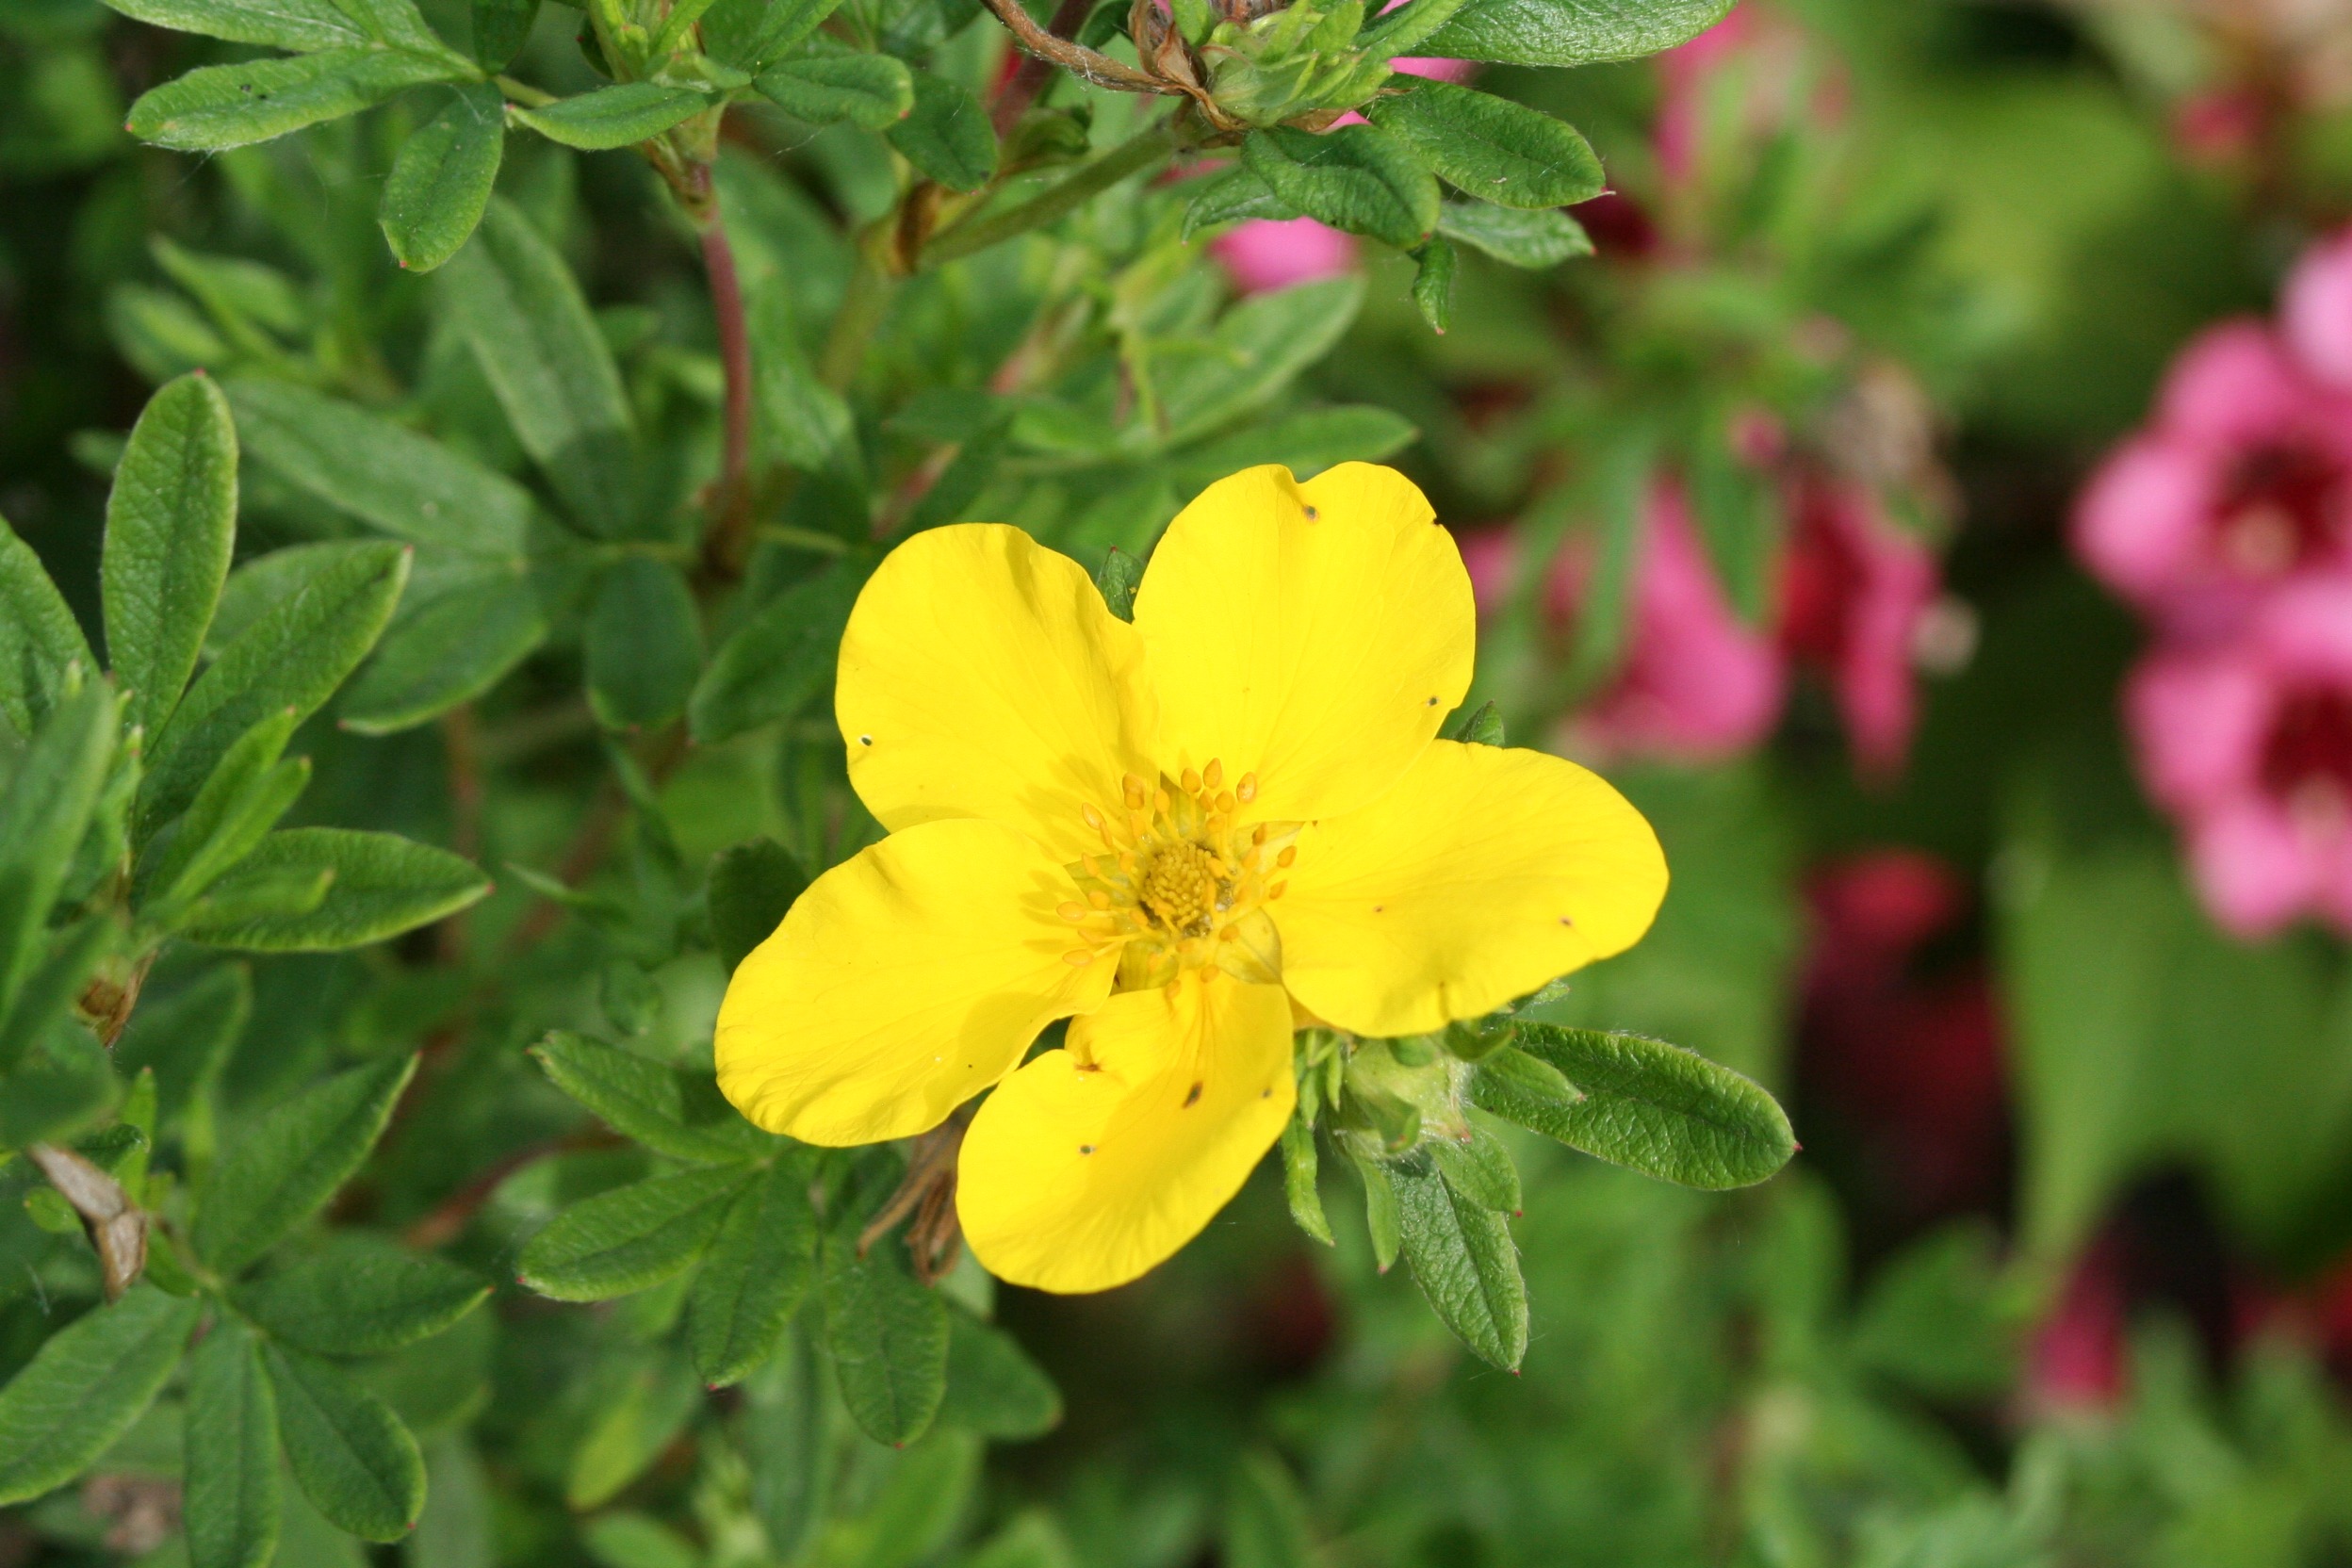
plant, meadow, flower, petal, botany, yellow, flora, yellow flower, wildflower, macro photography, flowering plant, sunny yellow, annual plant, land plant, large flowered evening primrose, common tormentil